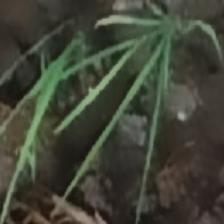
Label: clustered